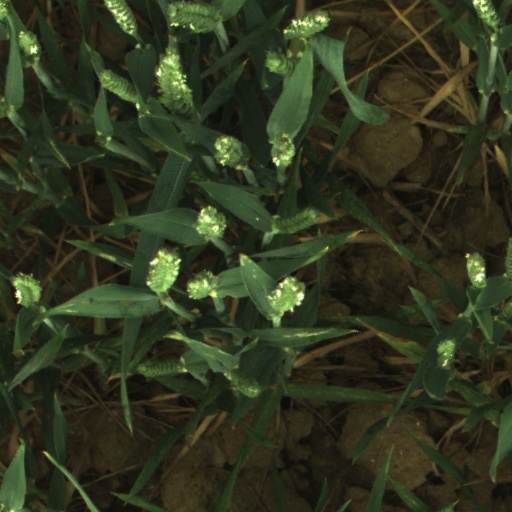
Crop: wheat